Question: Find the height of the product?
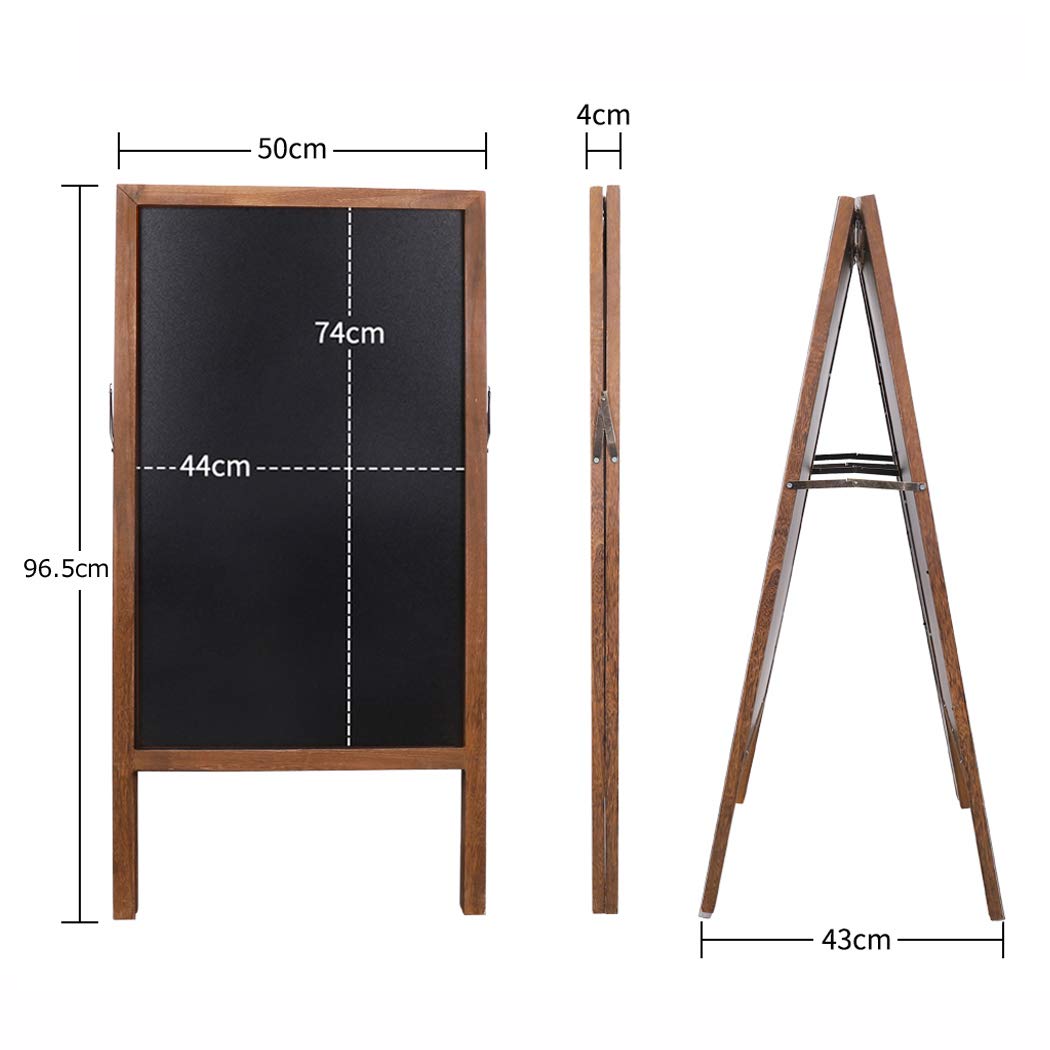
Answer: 96.5 centimetre